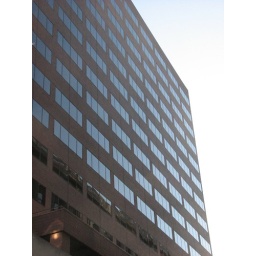
just the sun reflecting off the windows of an office building near where i work.